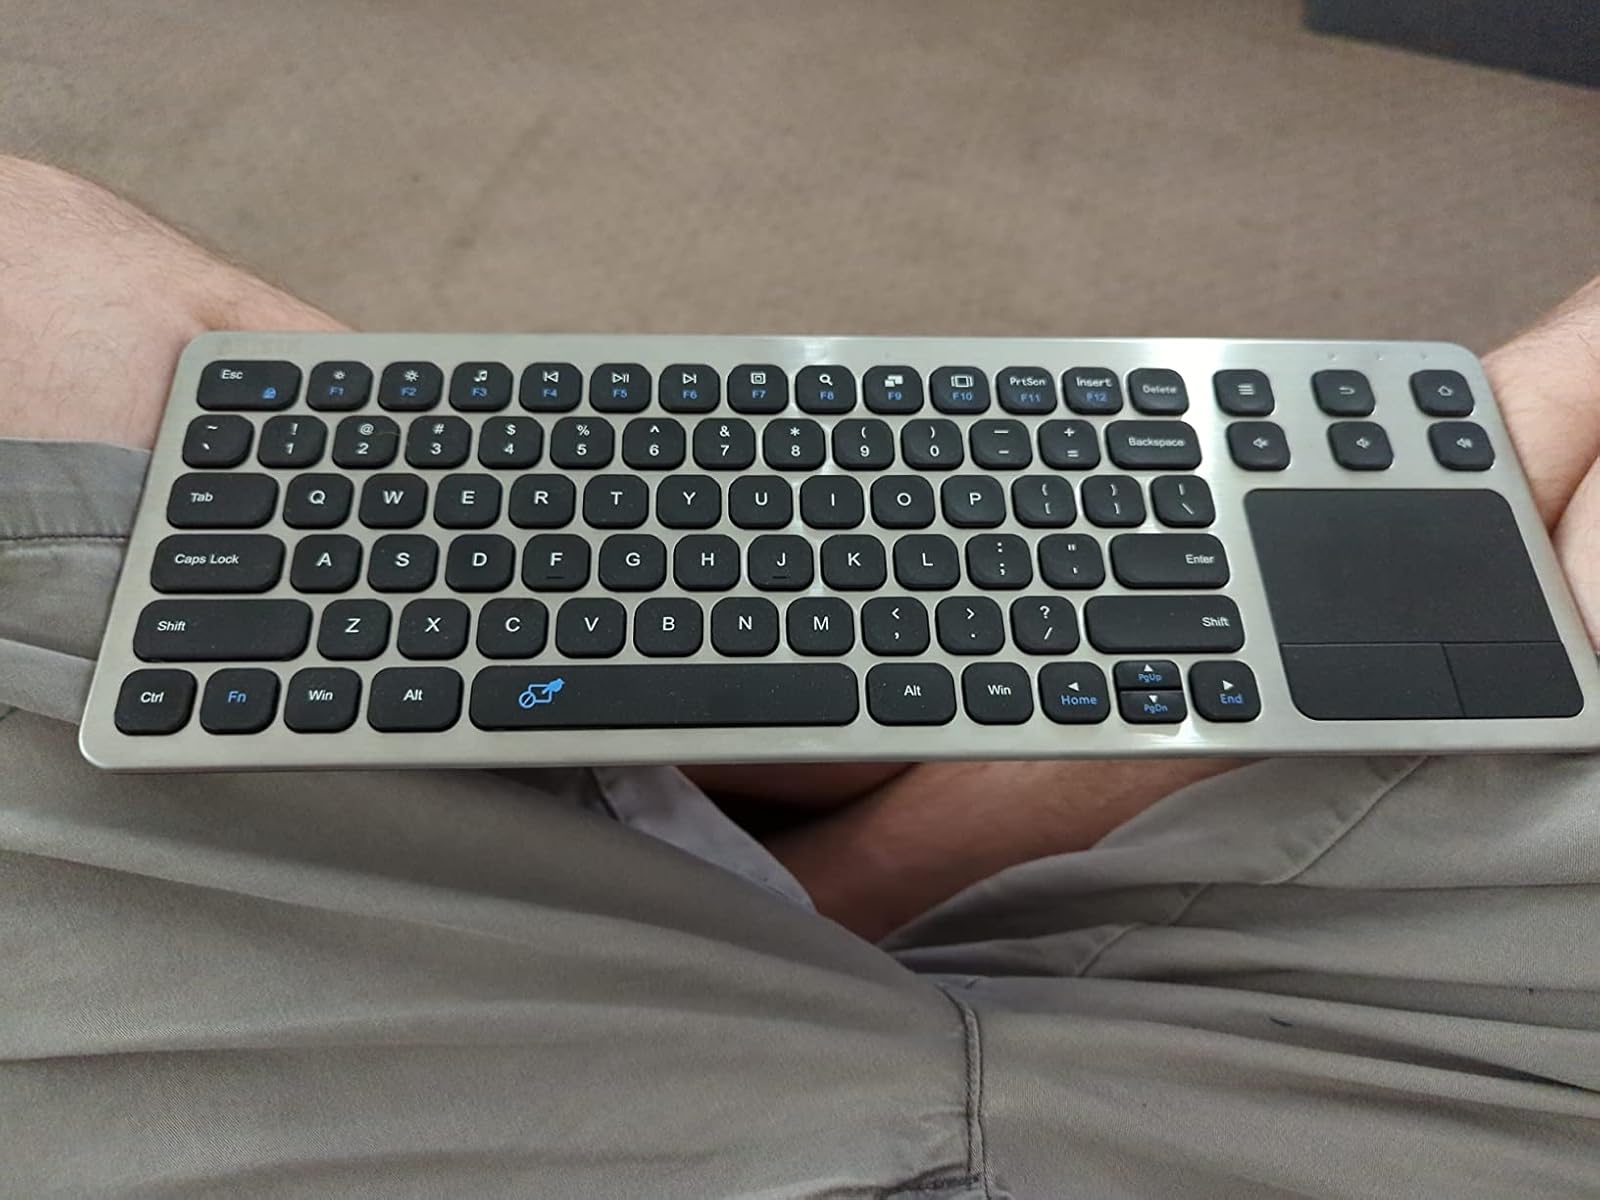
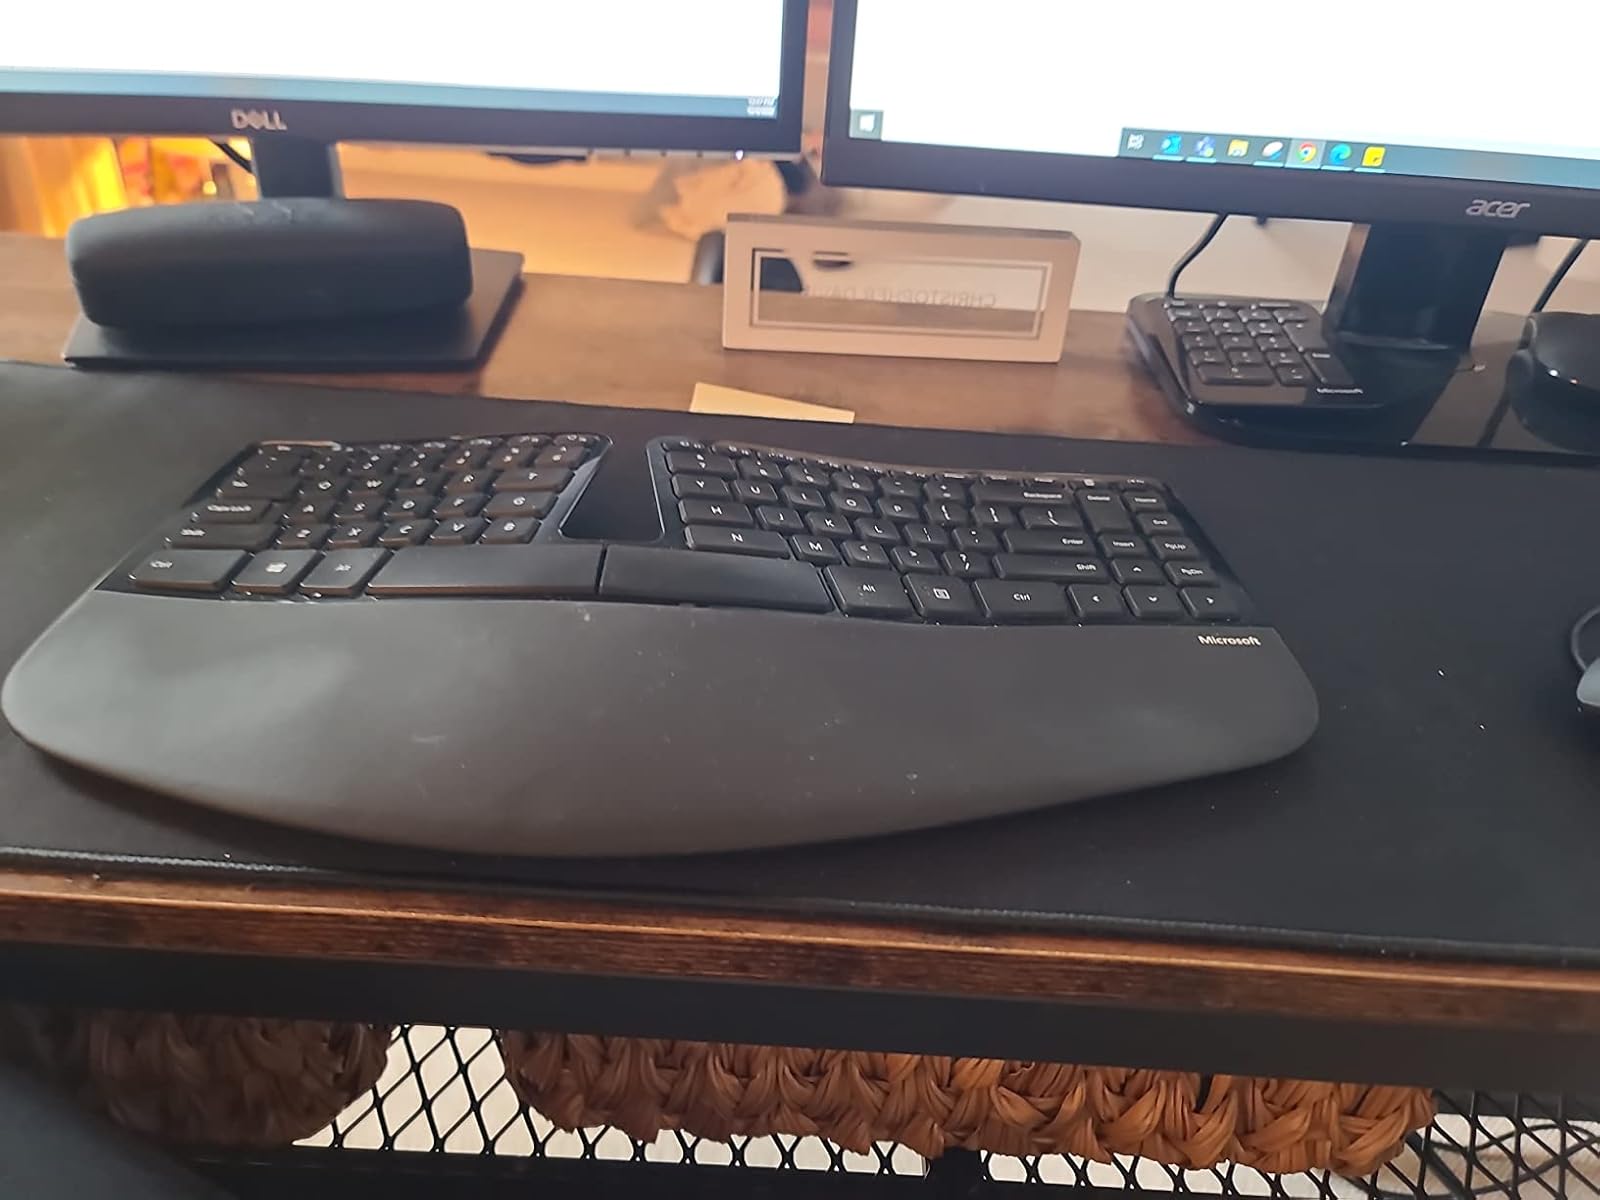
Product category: keyboard
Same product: no